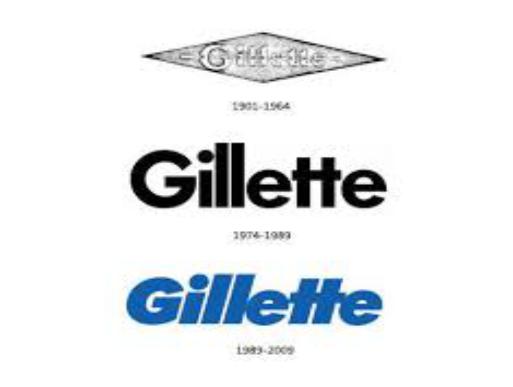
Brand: Gillette
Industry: Necessities